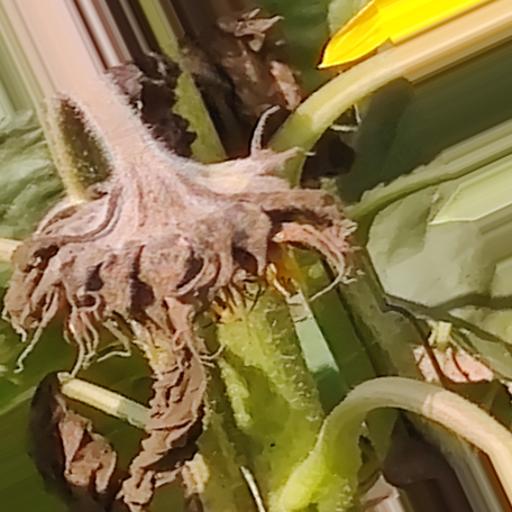
Label: Leaf_scars